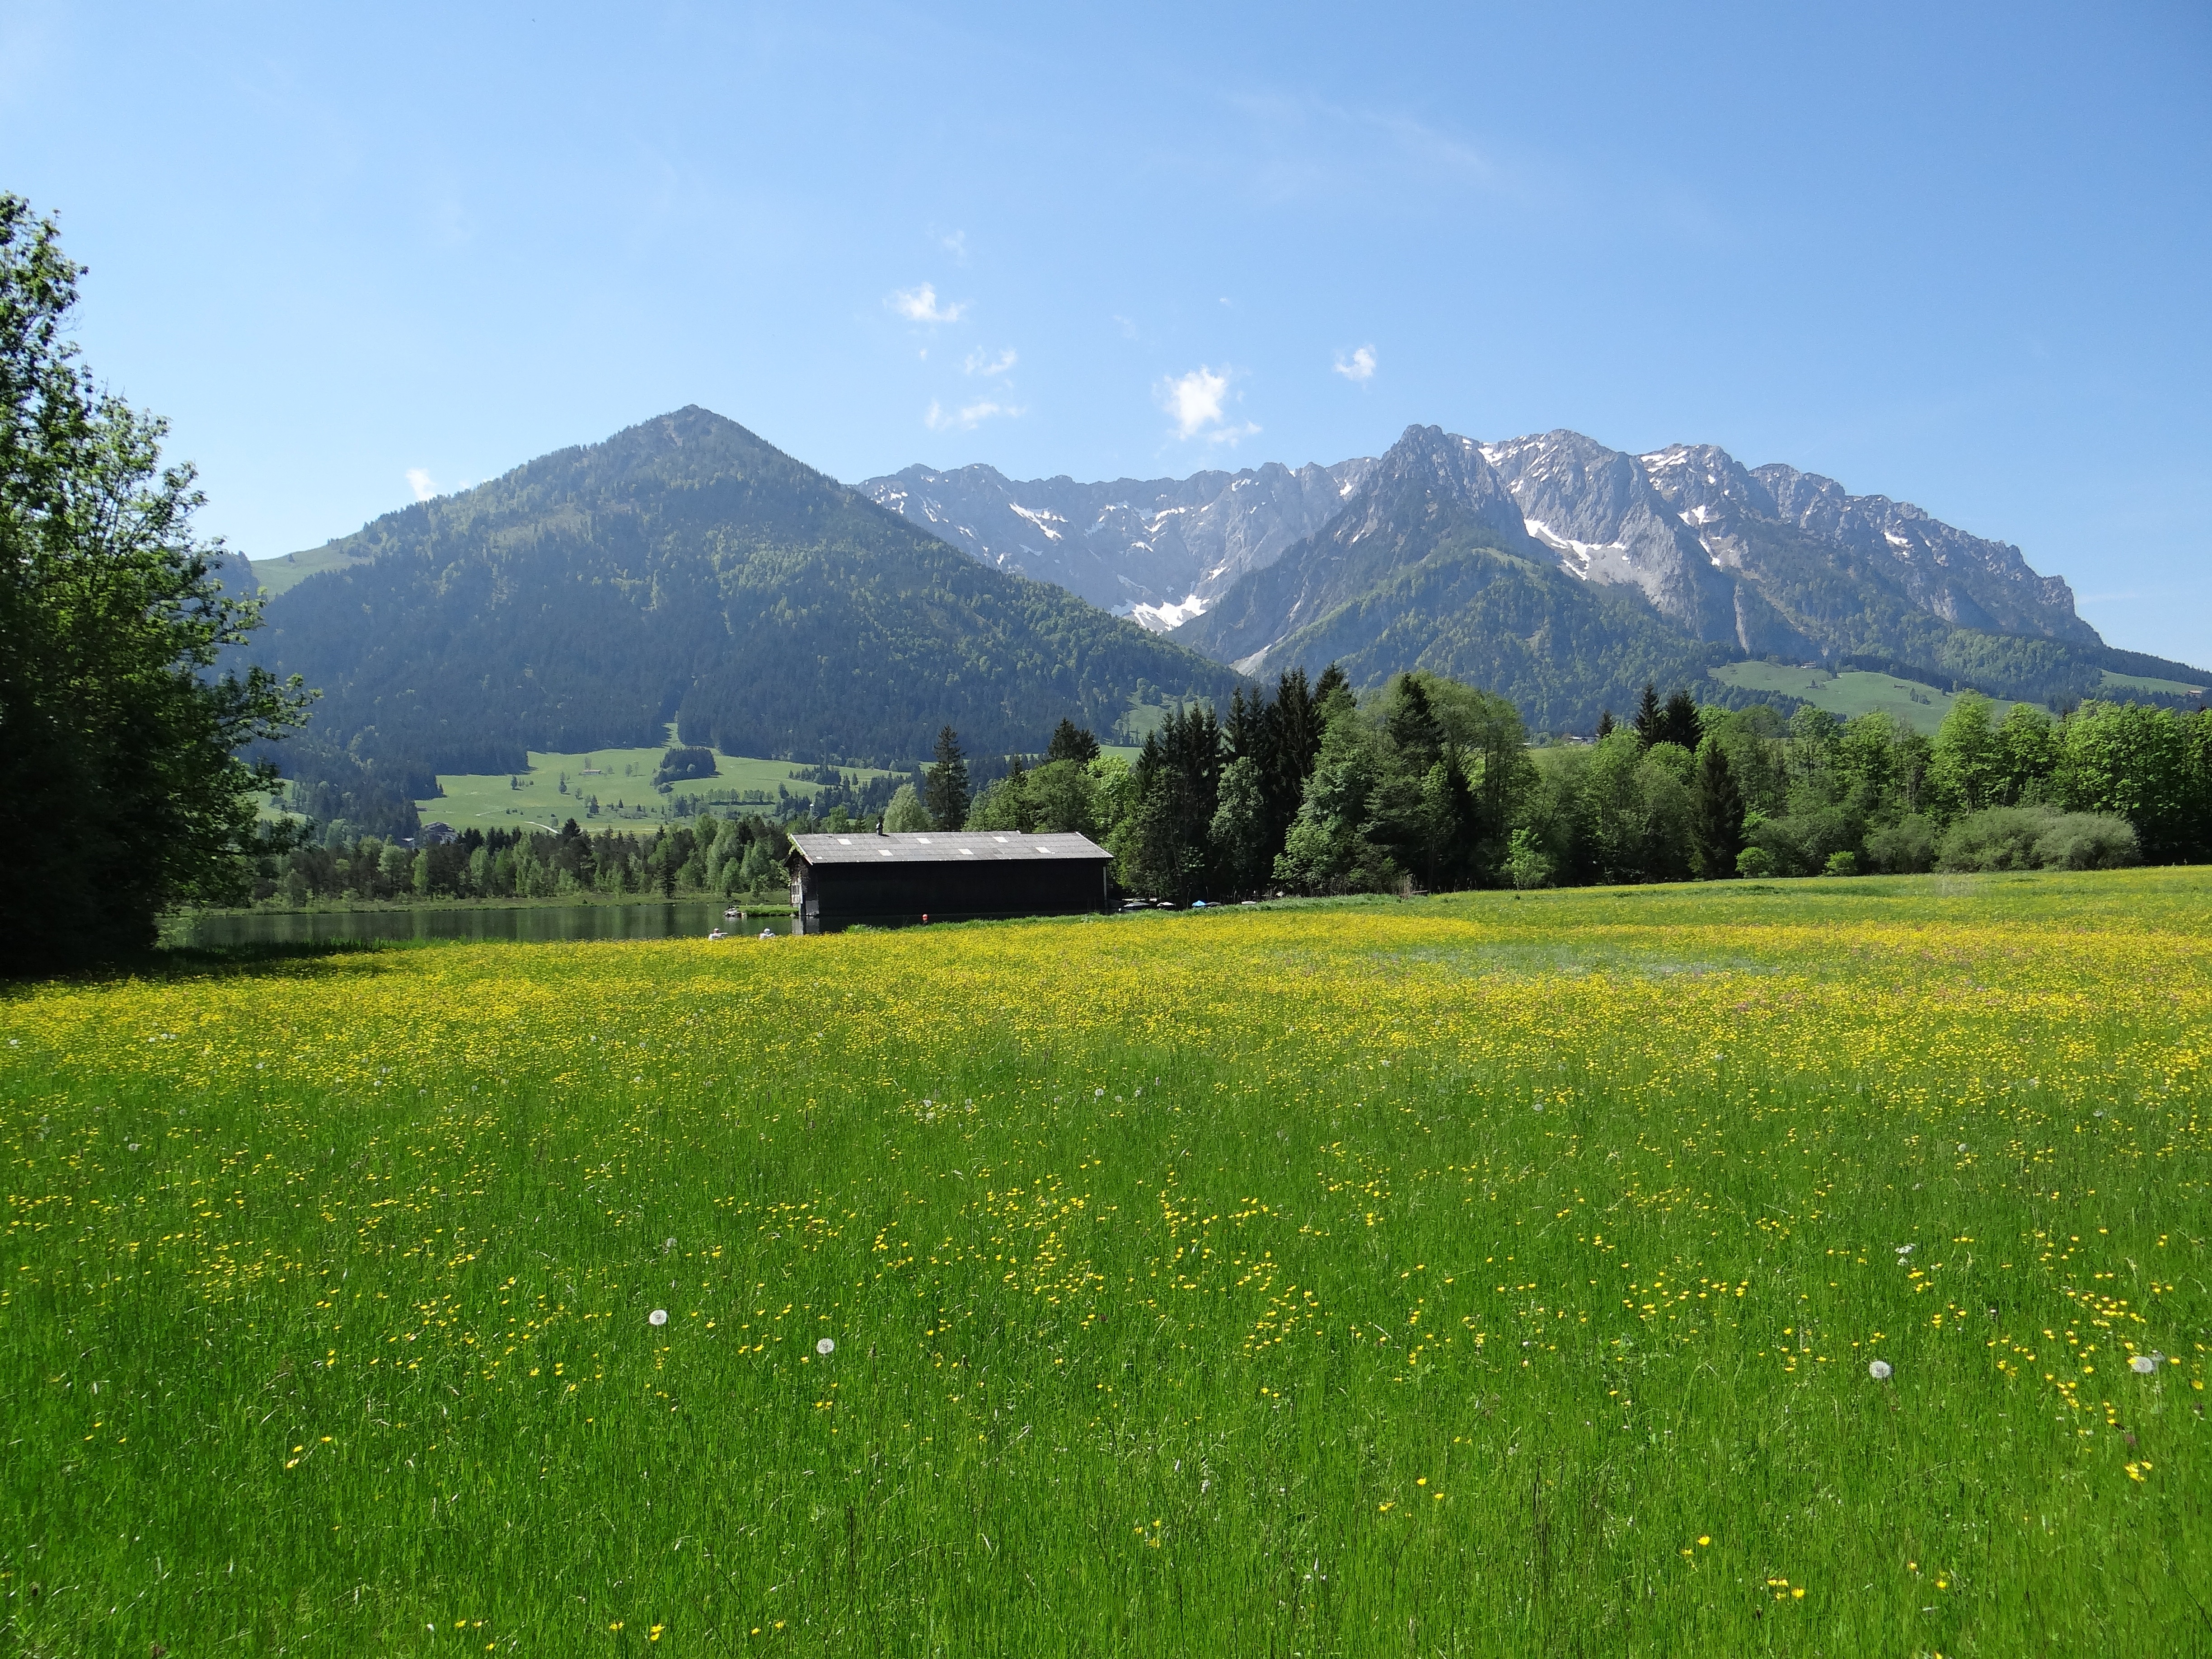
landscape, nature, grass, wilderness, mountain, field, lawn, meadow, prairie, hill, valley, mountain range, green, pasture, highland, ridge, plain, mountains, alps, grassland, plateau, habitat, ecosystem, tyrol, rural area, zahmer kaiser, spring meadow, natural environment, geographical feature, mountainous landforms, kaiserwinkl